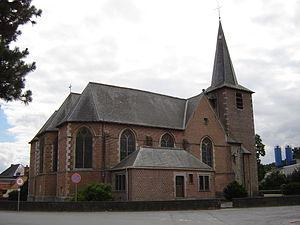
Eglise Saint-Martin à Escanaffles
Escanaffles [ekanafl] est une section de la commune belge de Celles située en Région wallonne dans la province de Hainaut.